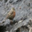
Label: bird